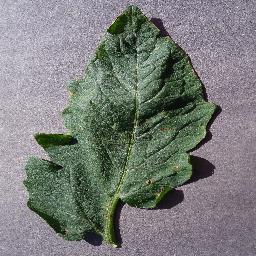
Label: Tomato___Target_Spot